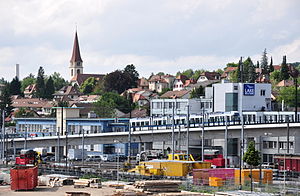
Wallisellen
Wallisellen er en by i det nordlige Schweiz med 15.855 indbyggere. Byen ligger i Kanton Zürich.